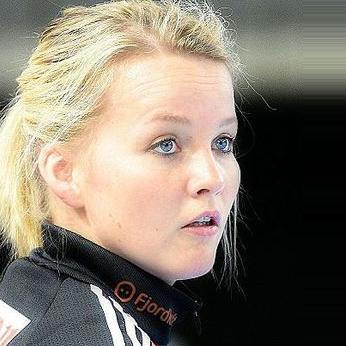
Age: 24